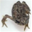
Label: frog